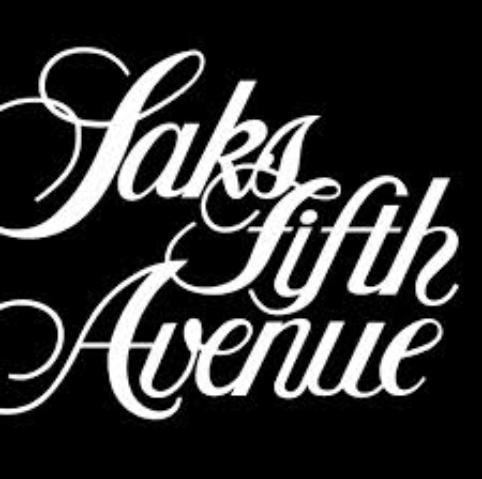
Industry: Clothes